Julio Rodríguez (photographer)

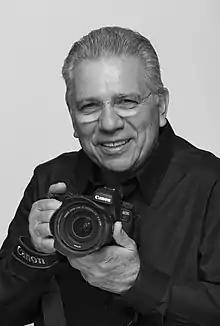
Portrait by José Luis Venegas (2018)

Julio Rodríguez Ramos (born June 27, 1956) is a Mexican landscape photographer and cultural promoter based in Baja California, Mexico. He was born in Ciudad Obregón, Sonora, and during his childhood he enjoyed photography, which later became his profession. After several individual and collective exhibitions, Rodríguez released a photo-book titled "Baja California: De Mar a Mar" (2011).